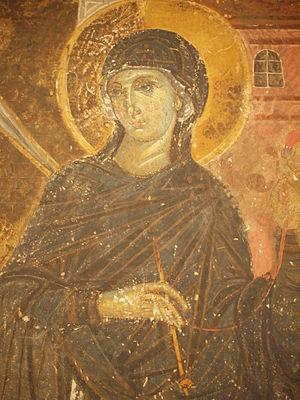
Le monastère de Mileševa est un monastère orthodoxe serbe situé sur le territoire du village de Mileševo, près de Prijepolje, au sud-ouest de la Serbie. Il dépend de l'éparchie de Mileševa, dont il est le siège, et est inscrit sur la liste des monuments culturels d'importance exceptionnelle du pays.